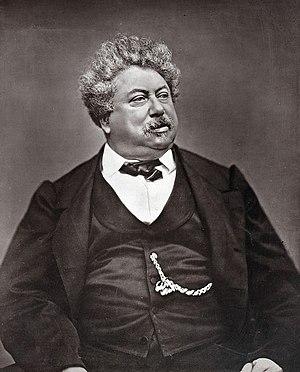
Alexandre Dumas (père) Čeština: Alexandre Dumas starší
Maximilien de Robespierre, ou Maximilien Robespierre, est un avocat et homme politique français né le 6 mai 1758 à Arras et mort guillotiné le 28 juillet 1794 à Paris, place de la Révolution. Il est l'une des principales figures de la Révolution française et demeure aussi l'un des personnages les plus controversés de cette période.
La littérature française du XIXᵉ siècle s'inscrit dans une période définie par deux dates repères : 1799, date du coup d'État de Bonaparte qui instaure le Consulat et met d'une certaine façon fin à la période révolutionnaire, et 1899, moment de résolution des tensions de l'affaire Dreyfus et de la menace du boulangisme et où s'imposent finalement les valeurs de la IIIᵉ République.
Étienne Carjat, né à Fareins le 28 mars 1828 et mort à Paris le 9 mars 1906, est un photographe, journaliste, caricaturiste et poète français.
Le château de Montsoreau est un château français de style gothique et Renaissance situé dans le Val de Loire sur la commune de Montsoreau dans le sud-est du département de Maine-et-Loire en région Pays de la Loire.
Cet article recense les timbres de France émis en 2002 par La Poste française.
Armand Baschet, né le 1ᵉʳ décembre 1829 à Blois, mort le 26 janvier 1886 dans cette même ville, est un littérateur, journaliste et polémiste blésois. En correspondance avec Théophile Gautier et Charles Baudelaire, il fut un des plus grands spécialistes de Venise et de la cour des derniers Valois. Il a occasionnellement utilisé le pseudonyme de Paul Dumont.